Shell Kepler

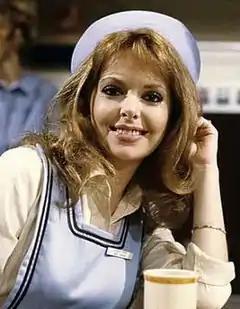
Kepler as Nurse Amy Vining on "General Hospital"

Michelle Alaine Kepler (October 5, 1958 – February 1, 2008), was an American television actress best known for her work on "General Hospital" as "Nurse Amy Vining", from 1979 until 2002.